Portuguese Armed Forces

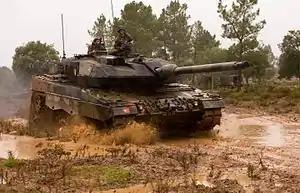
Portuguese Army's Leopard 2 A6 main battle tank

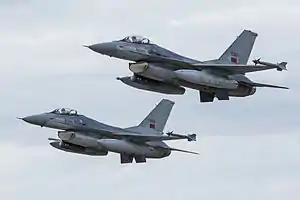
Portuguese Air Force's F-16 fighters

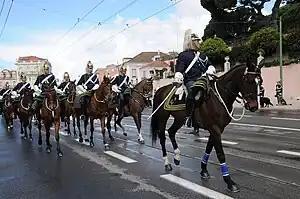
Changing of the GNR guard of the Presidential Palace

The Portuguese Armed Forces include three branches, these being the Navy, the Army and the Air Force. Created centuries ago, the Navy and the Army are much older than the integrated Armed Forces themselves. The Air Force is however younger, being created as a separate branch already after the establishment of the integrated Armed Forces. The branches of service have as their principal mission to participate, in an integrated form, in the defense of the Republic, in the terms defined by the Constitution and the law, being mainly aimed for the generation, preparation and sustainment of the forces of the operational component of the system of forces. The branches also guarantee their own specific missions established by particular laws and also guarantee the operational missions given to them by the CEMGFA.